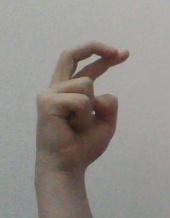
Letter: zay